San Francisco 49ers

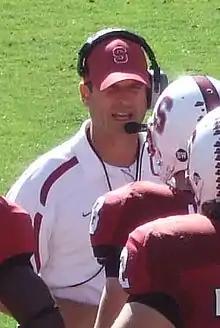
Jim Harbaugh took over as head coach in 2011.

After the end of a labor dispute that nearly threatened to postpone or cancel the 2011 season the 49ers made a controversial decision to re-sign Alex Smith to a one-year $4.8 million contract. Because of the decision to retain Smith, and a shortened offseason with an entirely new coaching staff being hired, the team was expected to be among the league's worst by NFL prognosticators. Despite this, Harbaugh's first season was a huge success. After 10 weeks the 49ers were 9–1, highlighted by road wins against the Philadelphia Eagles, where the team came back from a 20-point deficit in the second half, and the previously unbeaten Detroit Lions. The 49ers' defense became one of the most intimidating in the league, particularly against the run – not allowing a 100-yard rusher or a single rushing touchdown until week 16 of the regular season. Alex Smith blossomed in the new system, reviving his career while playing for yet another new offensive coordinator – his sixth in six years. In week 13 the 49ers won the NFC West with a victory against the St. Louis Rams, finally ending their nine-year playoff drought. The 49ers finished the season with a 13–3 record, earning the second overall seed in the NFC Playoffs. In the Divisional Playoffs they defeated the New Orleans Saints 36–32 after a touchdown pass from Alex Smith to Vernon Davis in the closing seconds of the game. The team reached the NFC championship for the first time since 1997 and faced the New York Giants. They lost to the Giants with a 20–17 score in overtime after two critical fumbles by backup return man Kyle Williams.